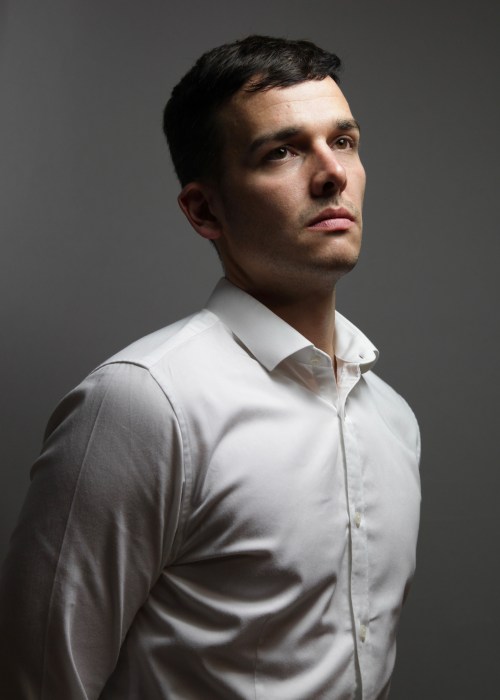
Portrait style: Real Portrait